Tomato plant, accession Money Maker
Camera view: tilt-top (135 deg); turntable rotation: 330 degrees
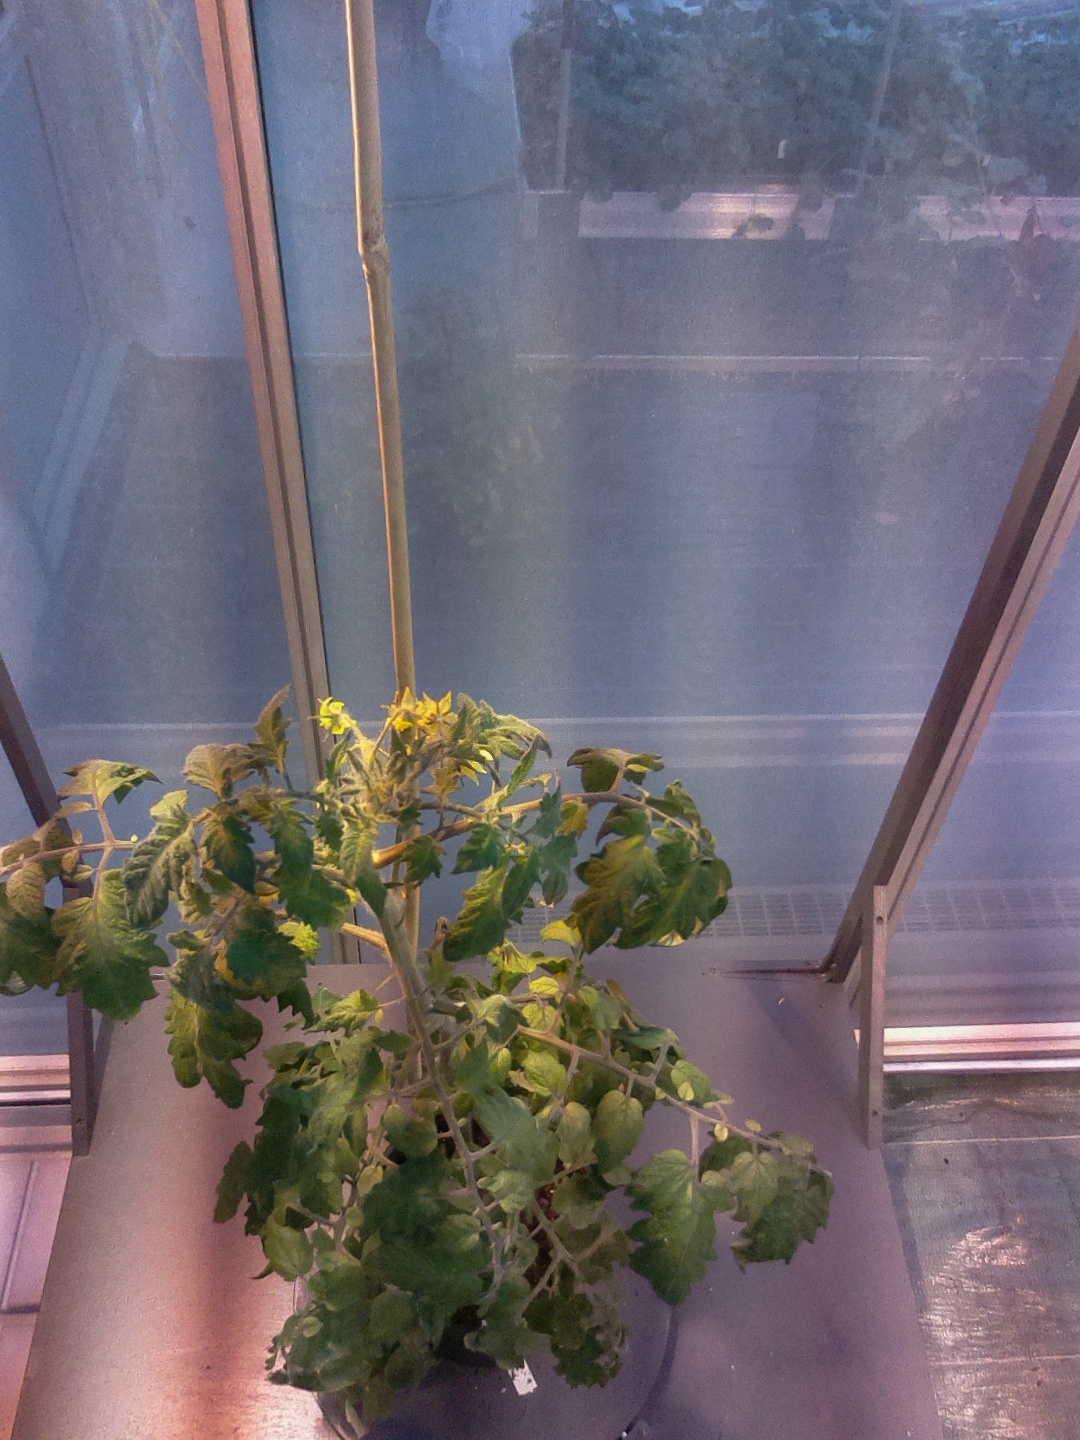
BBCH growth stage 68: Full flowering, 80%-90% of flowers open, more petals falling